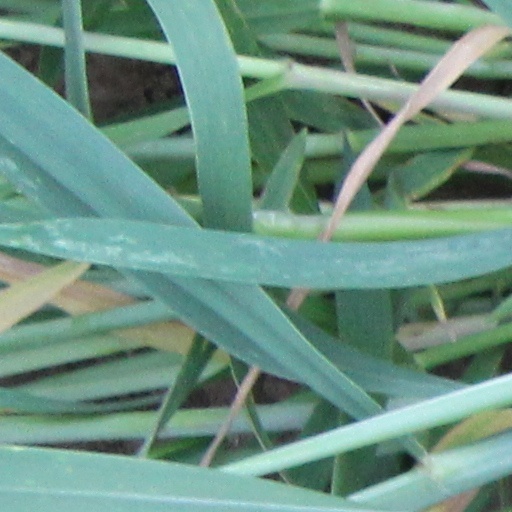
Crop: wheat